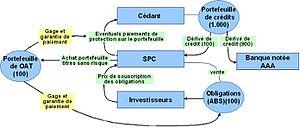
Description: Schéma d'une titrisation synthétique partiellement financée Source: Bradypus Licence: Bradypus
Une titrisation synthétique est une opération de titrisation pour laquelle les actifs sur lesquels sont normalement basés les flux des valeurs mobilières adossées ne sont pas vendus. Il n'y a pas de transfert de propriété vers le Fonds commun de titrisation. Une opération synthétique est donc une opération où la propriété de l’actif n’est pas transférée, mais où on se borne à transférer le risque grâce à un instrument financier développé depuis une dizaine d’année dans les marchés financiers : le dérivé de crédit.